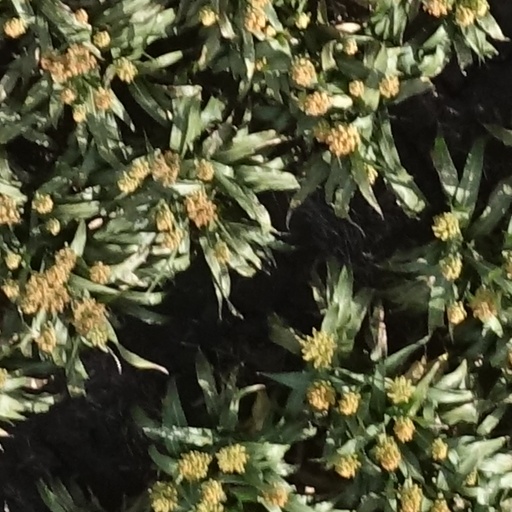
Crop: sorghum